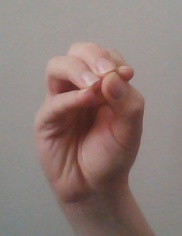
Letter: ha